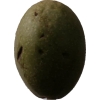
Label: nut